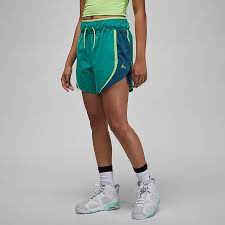
Label: Sneaker